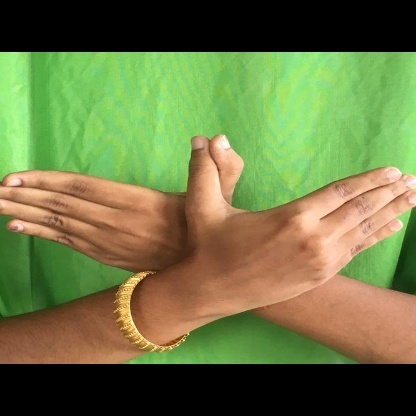
Mudra: Garuda